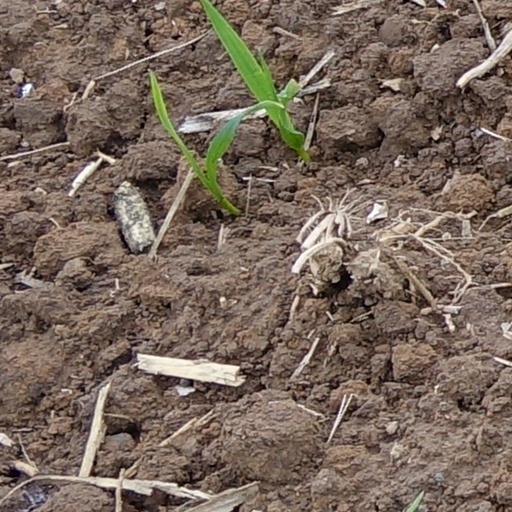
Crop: wheat